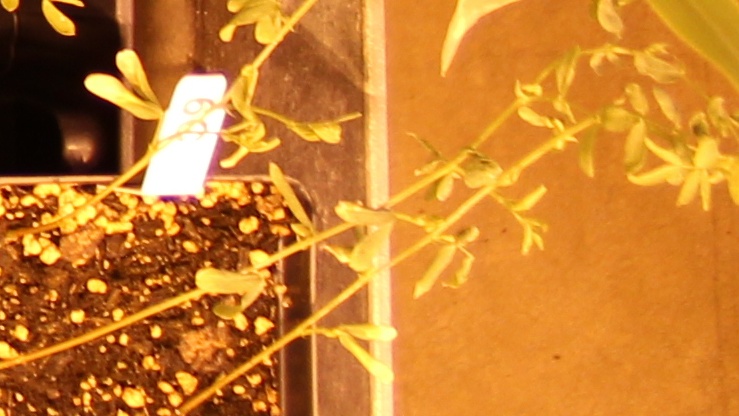
Label: Lentil